Kenzie Ruston Hemric

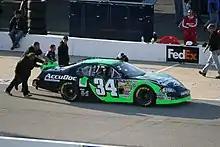
Ruston's No. 34 car at Richmond International Raceway in 2013

In 2013, Ruston was signed by Turner Scott Motorsports to contest the 2013 NASCAR K&N Pro Series East season, and in June, she was named a member of the NASCAR Next program, the first woman to join the program. She ended the year with four top-fives, including a best finish of third at Greenville-Pickens Speedway, and finished sixth in the points standings.